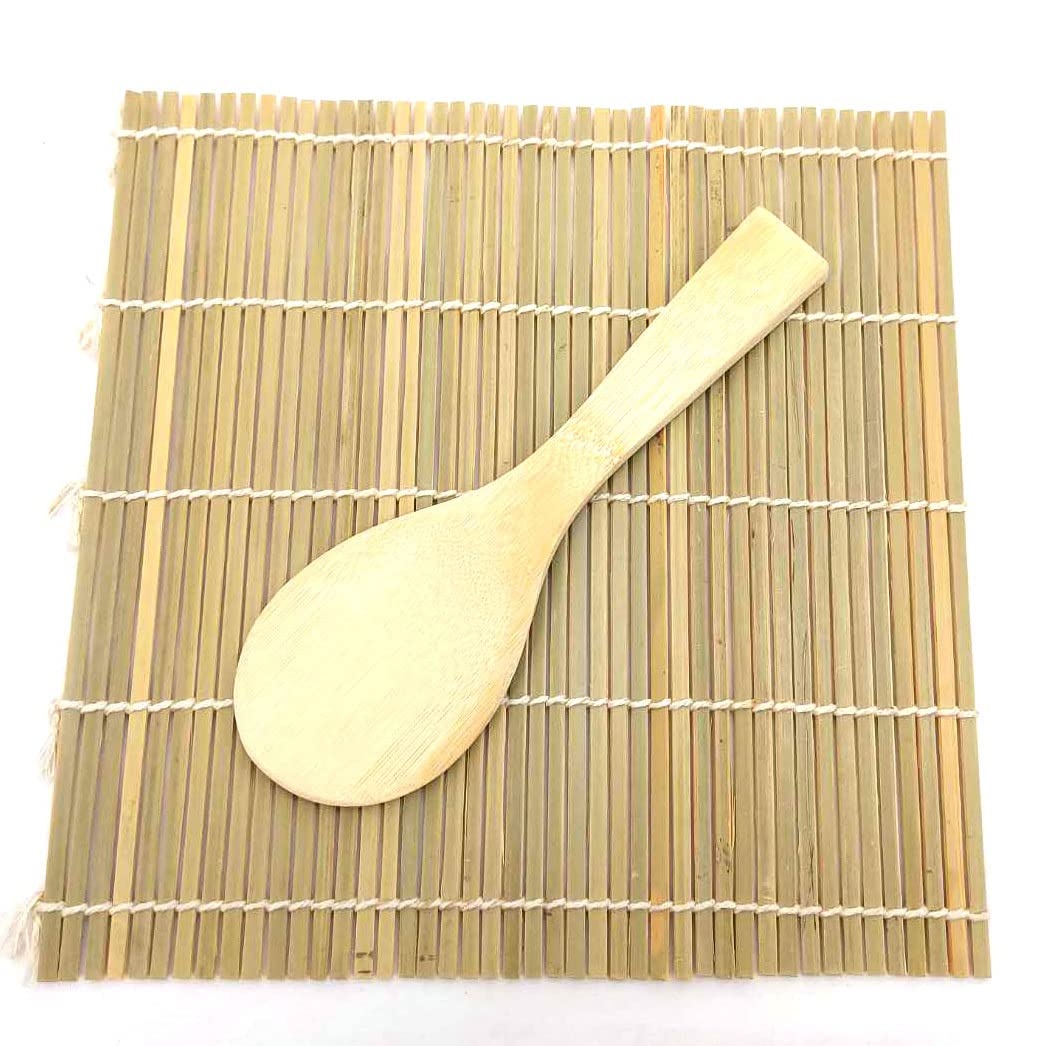
JapanBargain 3664, Sushi Making Kit Bamboo Roller Rolling Mat and Rice Paddle Scoop Set
Brand: JapanBargain Color: Green/Yellow Features: A fun tool for the adventuresome home chef, this sushi making kit makes sushi rolls, also known as maki zushi Bamboo Sushi Roller Measures 9.5 inches Square, Bamboo Rice Scoop Measures 8 inches Long This Green Bamboo Sushi Rolling Mat Made by Renewable Natural Bamboo Premium Grade Natural Bamboo Sushi Maker, No Chemicals or Varnish Bamboo Mat Recommended Hand wash in warm, soapy water; air dry thoroughly Binding: Kitchen model number: 3664-J Part Number: 3664-J Details: Asian Kitchen Sushi Mat with Paddle Both mat and paddle feature sturdy bamboo construction Ideal set for creating homemade sushi rolls material and responsible resource EAN: 0719363558768 Package Dimensions: 9.7 x 3.3 x 0.9 inches
Brand: JapanBargain
Category: Home & Garden > Kitchen & Dining > Kitchen Tools & Utensils > Sushi Mats